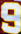
Number: 9